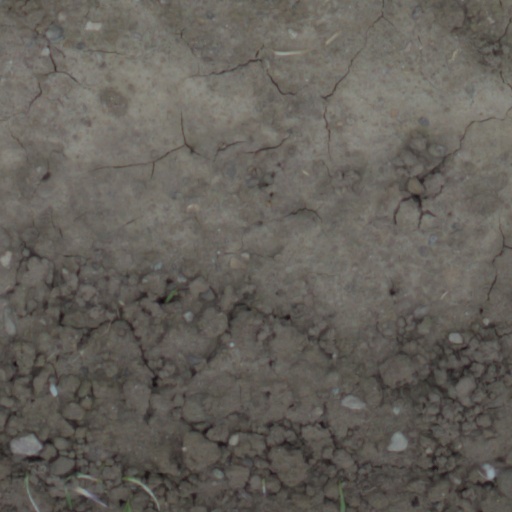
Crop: wheat